Transportation in South Florida

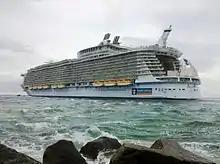
Port Everglades hosts the two largest cruise ships in the world as of 2014, "Oasis of the Seas" and "Allure of the Seas", pictured leaving the port.

Unlike most other metropolises, underground development, including basements and below grade parking, is very rare in South Florida, even in city centres, due to the low elevation above sea level. Due to the porous geography, the inland water table is often similar to the sea level. Downtown Dadeland, built in 2005 in Dadeland, has two levels of underground parking over , as does the Brickell City Centre, which completed major construction in 2016. In the 21st century, there was more pressure for underground parking due to zoning codes such as Miami 21. It requires above-ground garages to be lined with stores and avoid blank walls, aesthetics, pedestrian access, economics, and traffic control, among other things. Despite significantly higher engineering and construction costs, garages with 1.5 or more below grade levels are becoming more common for these reasons. The 2,600 sub-grade car park for Brickell City Centre covers , and required installation of watertight slurry walls from the site elevation of NGVD to around -. Jade Signature in Sunny Isles Beach was built in 2014 with three levels of underground parking reaching up to below sea level right on the Atlantic coastline on barrier island.